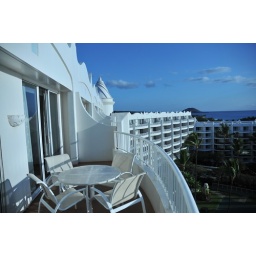
This is our balcony in our seventh floor oceanview suite at the Kea Lani in Maui.